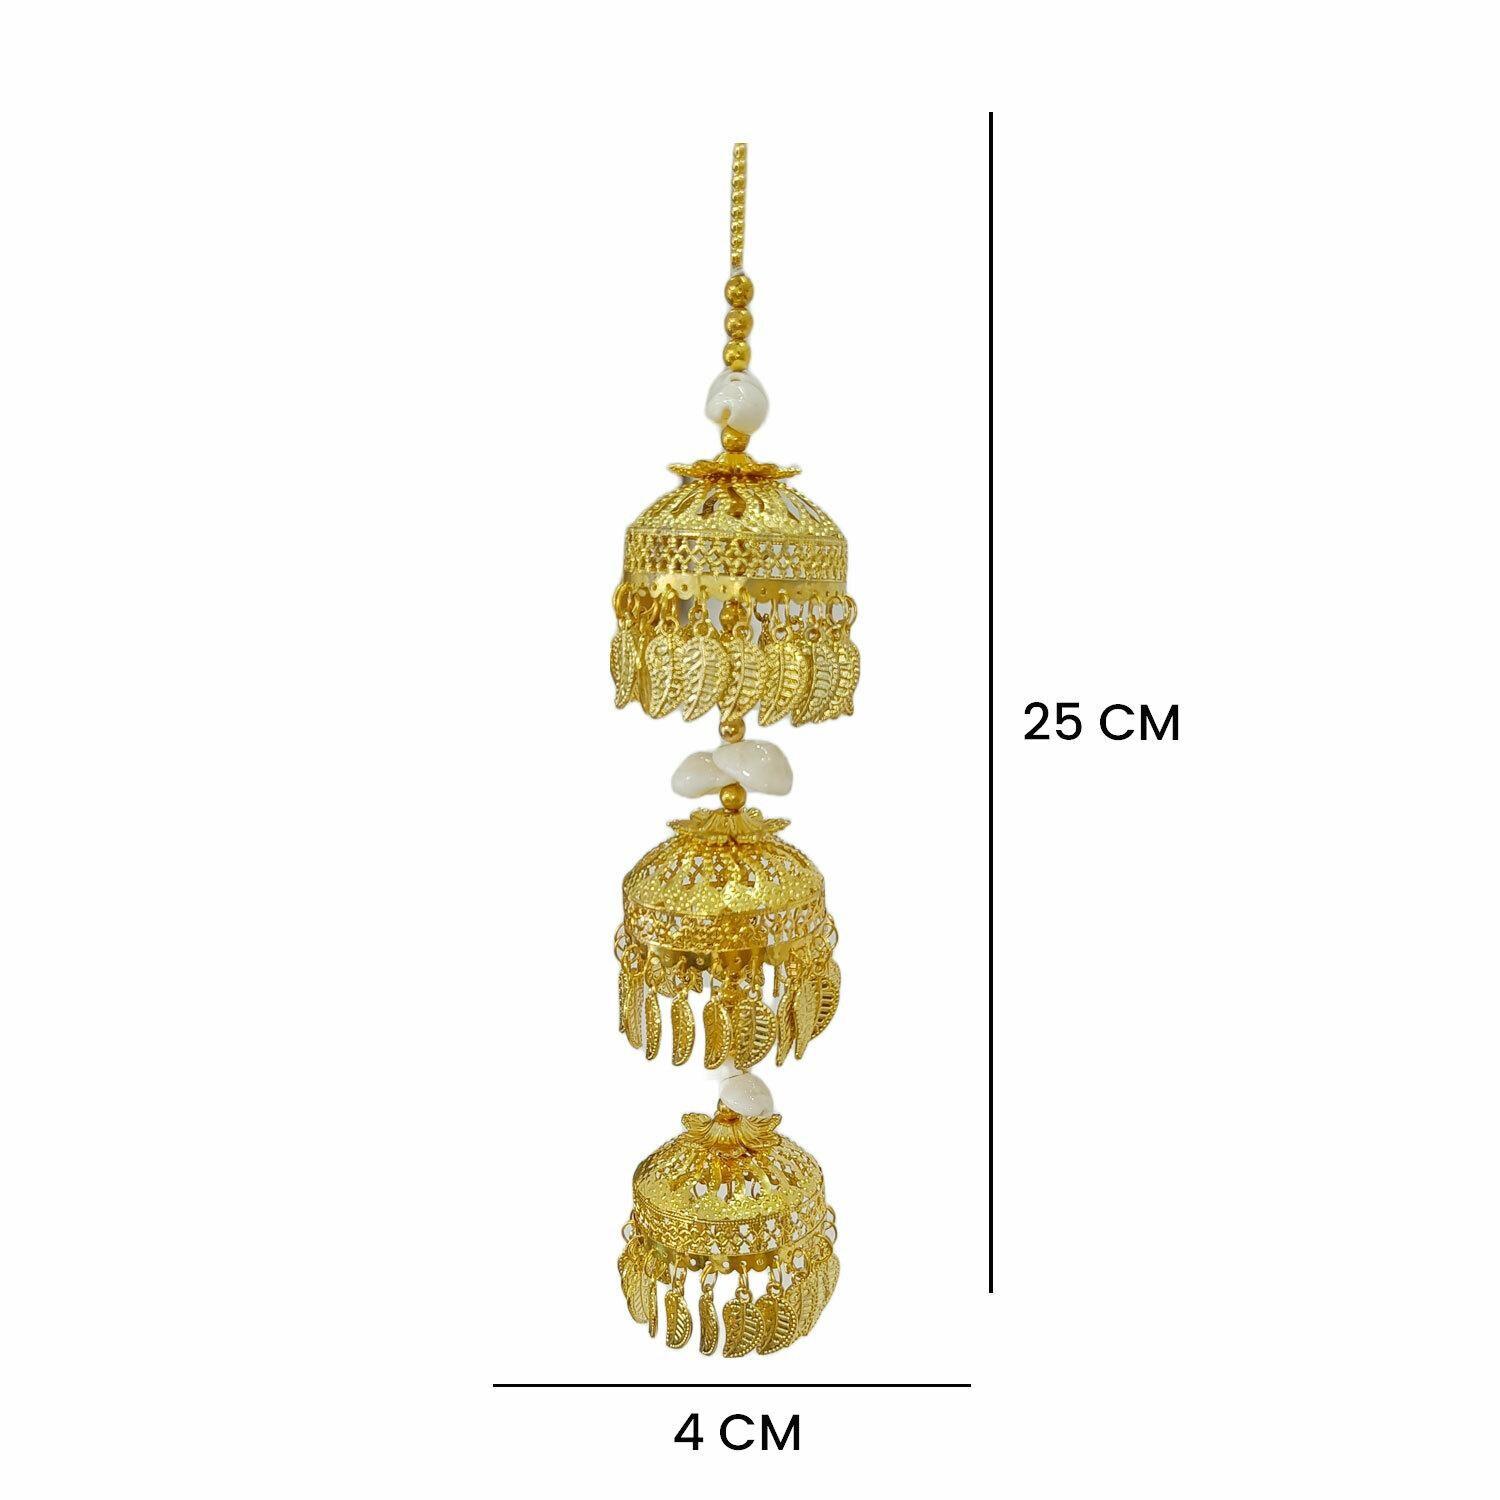
 SBP Fashion Base metal & Plastic Handmade Traditional Wedding Kalira/Kalere/Kaleera/Bridal Hand Hanging Kalira for women, Girl, and bride -2212-05
Type: Bracelets & Bangles
Brand: SBP Fashion
Price: Rs. 471
 Kalira is a traditional accessory worn by Indian brides on their wedding day. It is an umbrella-shaped ornament that hangs from the bangles or chooda of the bride. Kalira symbolizes happiness, prosperity, and good luck for the bride and her new family. SBP Fashion is a brand that specializes in artificial jewellery with stunning designs based on the latest trends. Our kaliras are made of high-quality materials that are durable, well-finished, and comfortable. We have a great team of artisans who make kaliras with intricate details and craftsmanship. Our kaliras come in various styles, colors, and sizes to suit your preference and budget.SBP Fashion is a proud made-in-India brand that delivers its products to customers as soon as possible. We also provide some tips to protect your jewellery from damage and tarnish. You should store your jewellery in a dry and cool place, avoid contact with chemicals, perfumes, and water, and clean your jewellery with a soft cloth after every use.
Features: Material: Brass Metal and Pearls |Color: Golden |,Usage: Punjabi Wedding Bridal Dulhan kalere/Kaleera/Kalera/Bridal Hand Hanging/kaleera Set, admirable gift for women, girls, mother, sister, wife and girlfriend. | ideal for weddings, marriage, engagement, Shadi, anniversary, all occasions & festivals.,These elegant Piece of jewellery have a sturdy look which will go well with your dominant personality.,Kalira(Kalire) that gives an elegance look to a bride. Latest wedding wear, earlier it was used only be Punjabi brides but now it is widely used by all brides as part of their shringar . It enhances the beauty of a bride.
Included: 1-pair-kaleera